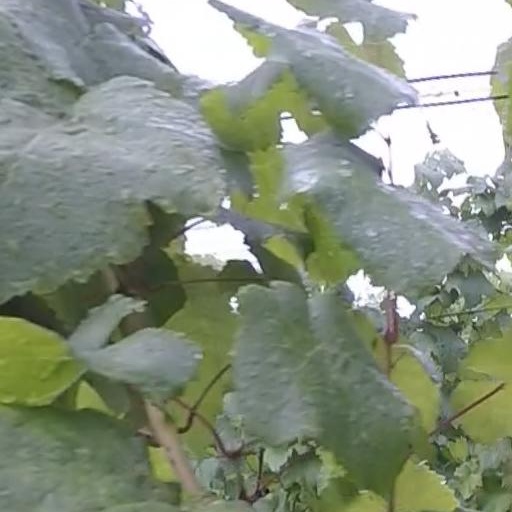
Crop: grape